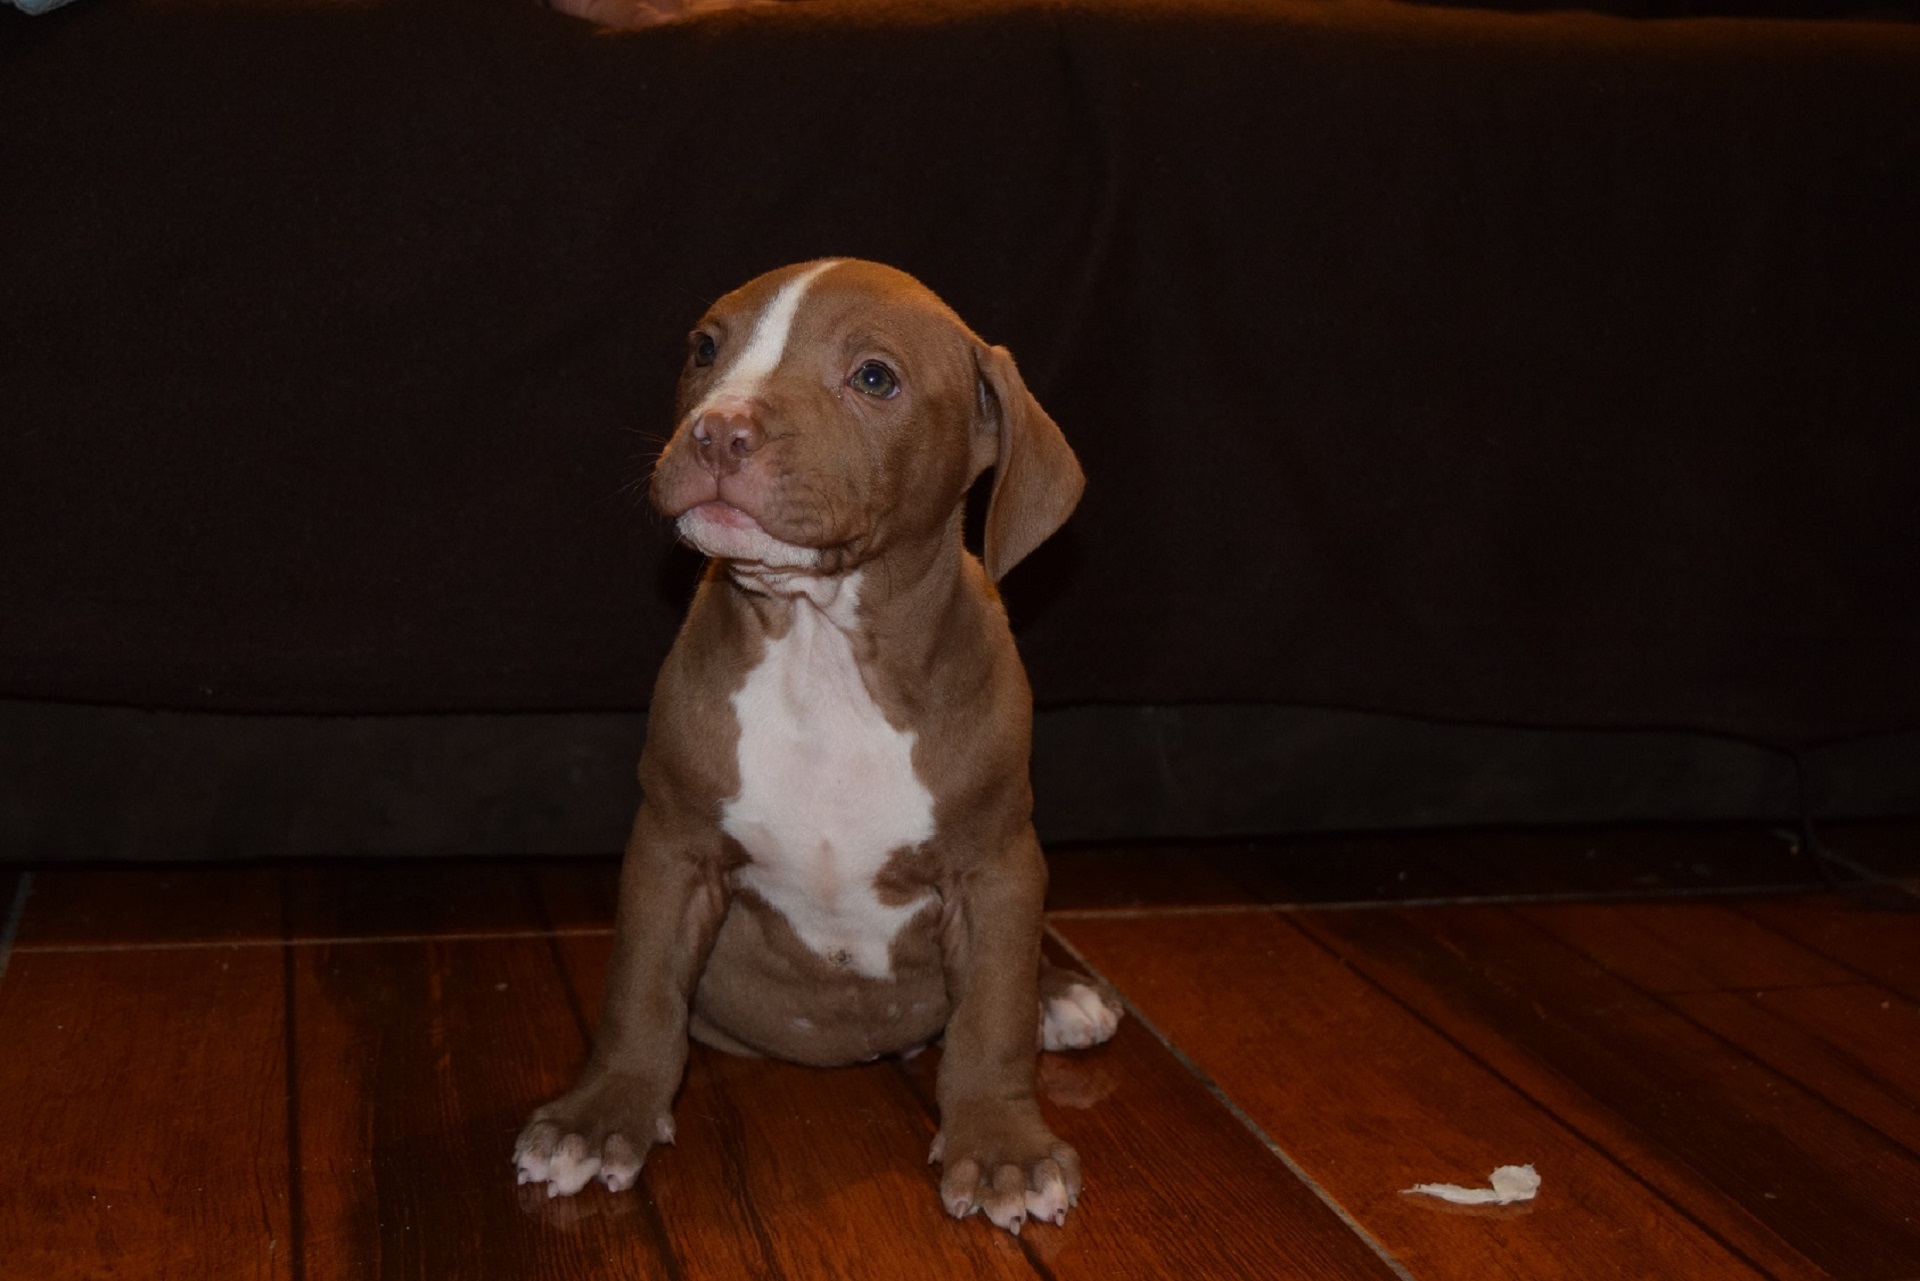
puppy, dog, animal, pet, mammal, american, animals, look, mammals, vertebrate, wow, dog breed, pitbull, bitch, profile dog, loyalty, faithful, dog like mammal, carnivoran